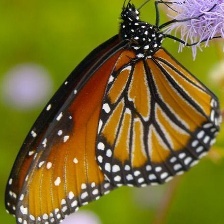
Species: STRAITED QUEEN
Butterfly family (ImageNet category): monarch